Ford GT

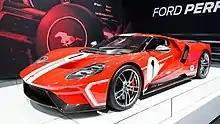
'67 Heritage Edition (2018)

The Ford GTX1 is an aftermarket roadster iteration of the Ford GT introduced by the company at the 2005 SEMA Show. The car was built by Mark Gerisch, owner of Genaddi Design Group from Green Bay, Wisconsin with assistance from Ford. Kip Ewing, a development engineer who had been involved in the development of the GT and conceived the idea, supervised the project. The resulting chassis is ten percent less stiff than the standard GT.